Bækkeskov

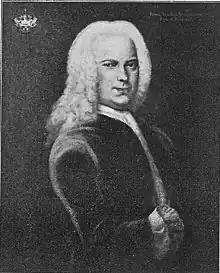
Bredo von Munthe af Morgenstierne

In 1641, Bækkeskov was acquired by Bredo Munthe. He placed the land from some of the tenant farms directly under the manor, modernized the management of the estate and improved the farm buildings. In 175, he was ennobled ny letters patent under the name von Munthe af Morgenstierne. He died on the estate on 13 January 1757. His widow Anna Dorothea von Munthe af Morgenstjerne née Smith passed Bækkeskov to their eldest son, Otto Christopher von Munthe af Morgenstierne. He shut down the small village of Bækkeskov and instead incorporated all its land directly under the manor. In 1782, he constructed Bredeshave after planting fruit trees on the surrounding land. He became a member of the Generalitets- og Kommissariatskollegiet in 1783 but was dismissed in 1789, possibly due to his opposition to the abolition of the Stavnsbånd.